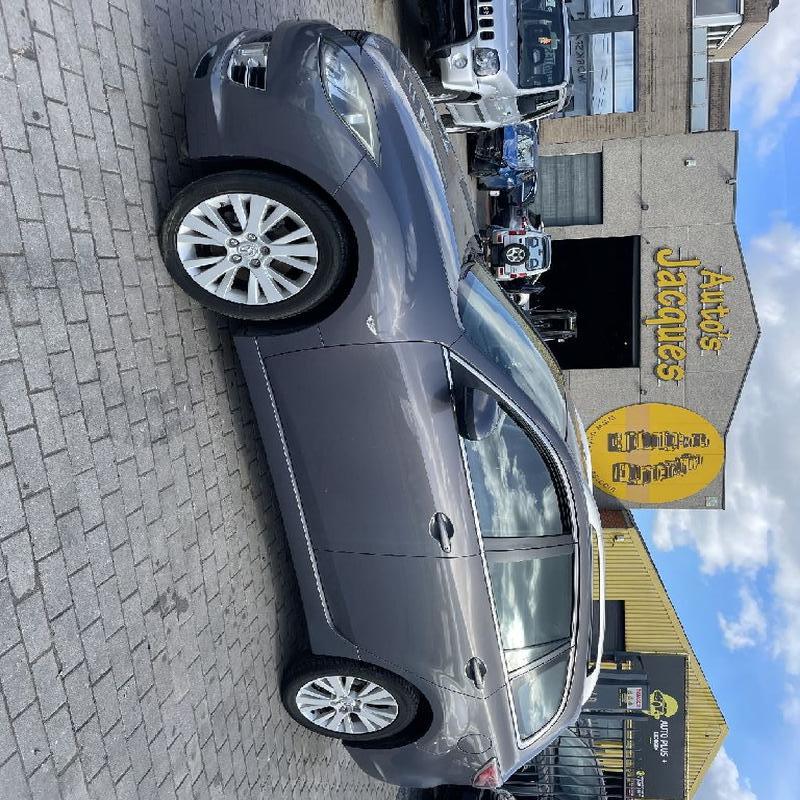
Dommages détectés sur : pare-choc avant, aile avant gauche, porte avant gauche, porte arrière gauche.
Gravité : mineur